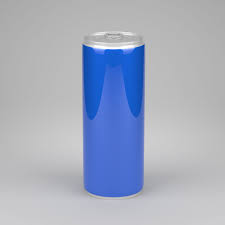
Label: metal